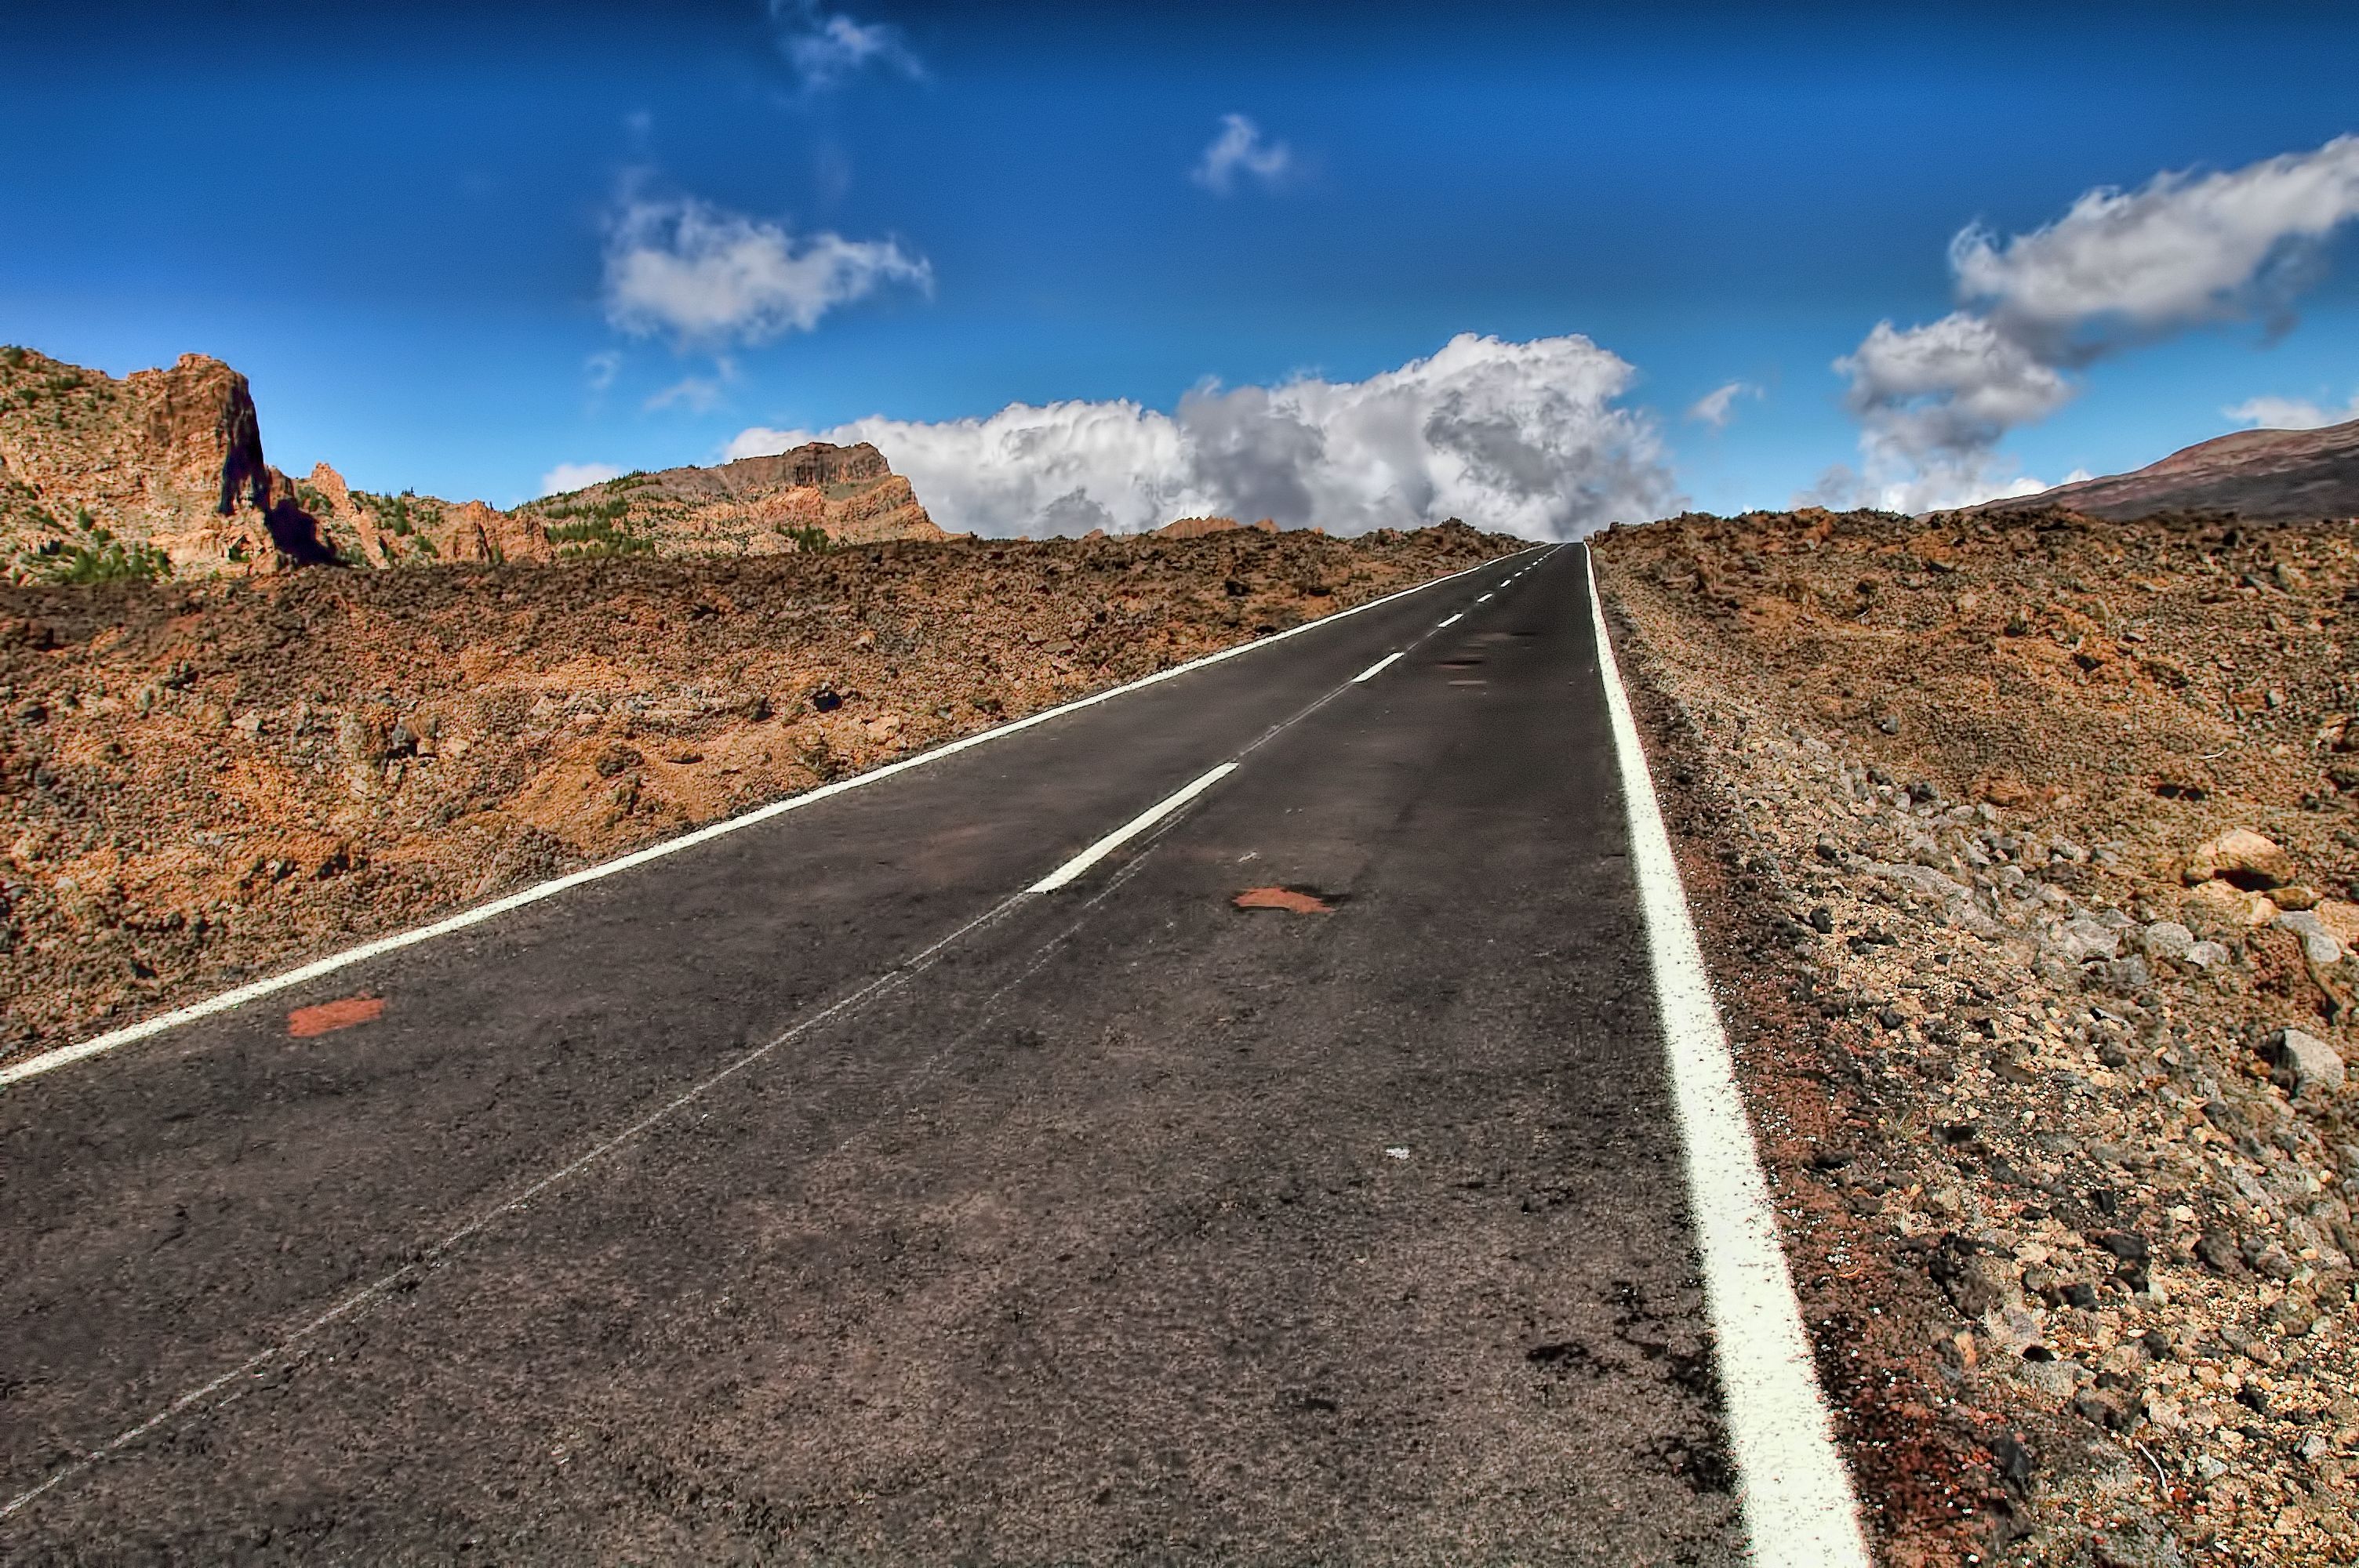
landscape, mountain, road, hill, highway, valley, soil, ridge, geology, infrastructure, mountain pass, mountainous landforms